Jønsberg Upper Secondary School

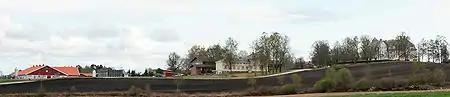
Jønsberg.

Jønsberg Upper Secondary School is an upper secondary school in Stange Municipality in Innlandet county, Norway.